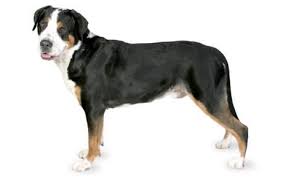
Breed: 237-n000086-Greater_Swiss_Mountain_dog